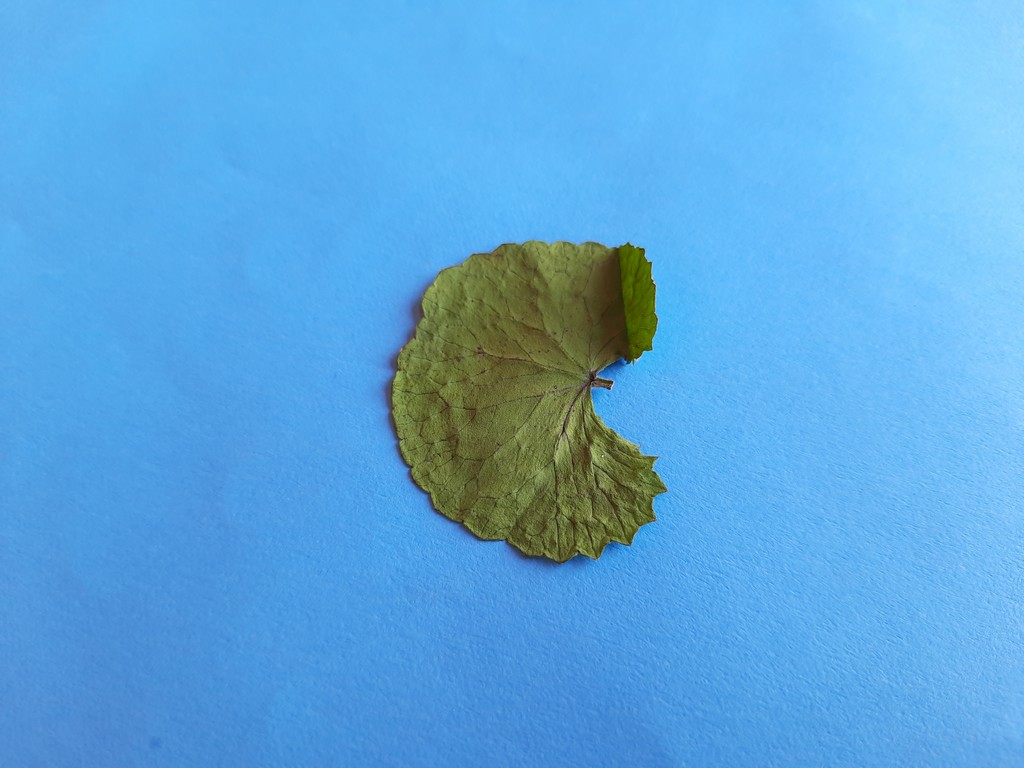
Label: Dried